Los Bañales

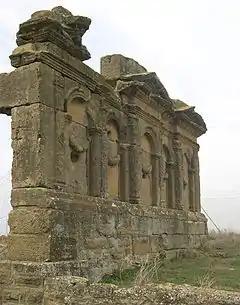
The Mausoleum of the Atilii north side.

Its inscriptions indicate that a woman named Atilia Festa built it, in life, for her grandfather Gaius Atilius Genialis, for her father Lucius Atilius Festus and for herself. This facade is one of the ornamental jewels of Roman funerary art in the Iberian Peninsula.